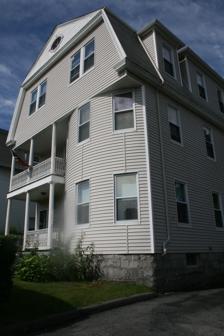
Building: Peter Baker Three-Decker
Country: United States of America
Year built: 1902
United States historic place Peter Baker Three-Decker U.S. National Register of Historic Places Show map of Massachusetts Show map of the United States Location 90 Vernon St., Worcester, Massachusetts Coordinates 42°14′53″N 71°47′44″W / 42.24806°N 71.79556°W / 42.24806; -71.79556 Area less than one acre Built 1902 ( 1902 ) Architectural style Colonial Revival MPS Worcester Three-Deckers TR NRHP reference No. 89002445 Added to NRHP February 9, 1990 The Peter Baker Three-Decker is a historic triple decker in Worcester, Massachusetts .  Built c. 1902, it is a well-preserved example of a gambrel-roofed Colonial Revival three-decker, and an early example of this style in the neighborhood.  It was listed on the National Register of Historic Places in 1990. Description and history The Peter Baker Three-Decker stands in a residential area on Worcester's south east side, at the southwest corner of Vernon and Alpine Streets.  It is three stories in height, and of wood-frame construction with a largely vinyl-clad exterior.  It is covered by a gambrel roof, with an area of decorative wooden shingles and an oculus window near the gable top.  The right side of the front facade has a rounded bay set beneath the main roof, with a two-story porch on the left side.  The ground floor porch columns are round, while those on the second floor have been replaced by modern square posts.  The third floor facade, set between the steep portions of the gambrel, has two sets of paired sash windows. The building was built about 1902 as part of a wave of speculative development on the city's east side.  It was built by Peter Baker, owner of a local manufacturing company, as well as numerous other nearby properties.  The building's early tenants had working-class occupations, including chauffeur, clerk, polisher, fireman, and machinist.  Its gambrel roof is one of the earliest surviving examples of its type in the neighborhood, where a significant number of them were built later. See also National Register of Historic Places listings in eastern Worcester, Massachusetts References